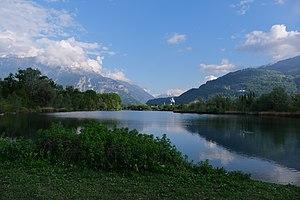
L'étang des Mangettes à Monthey en 2020.
Monthey est une commune suisse du canton du Valais, située dans le Chablais, au pied des dents du Midi. La ville est le chef-lieu du district de Monthey et se trouve à l'entrée de la vallée du Rhône. En 2018, la ville compte 17 785 habitants, ce qui en fait la troisième commune du canton en termes de population après Sion et Martigny. Monthey est surtout connue pour son carnaval, l'un des plus grands de Suisse romande, et son site chimique qui abrite divers entreprises internationales. Elle bénéficie également de sa proximité avec les Portes du Soleil, dans le val d'Illiez.